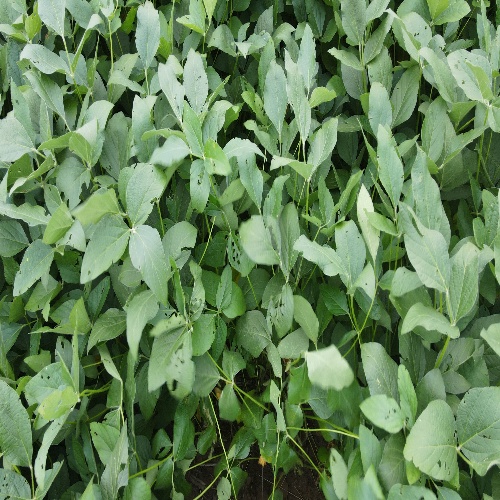
Label: Caterpillar